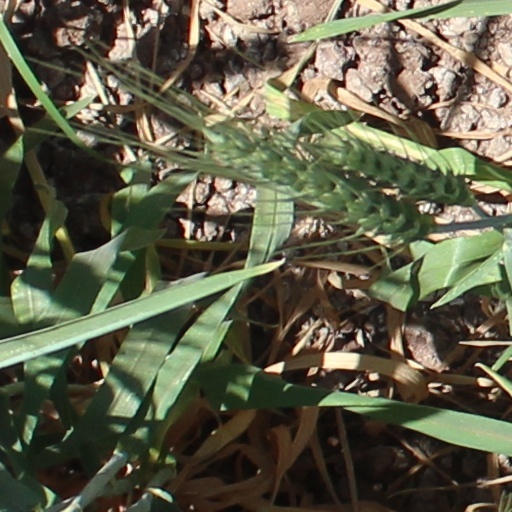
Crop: wheat